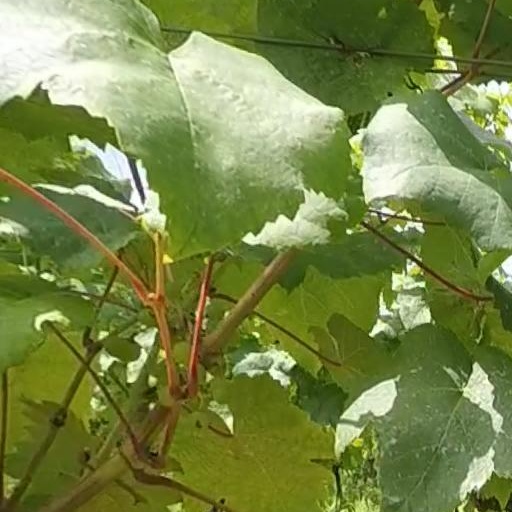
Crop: grape